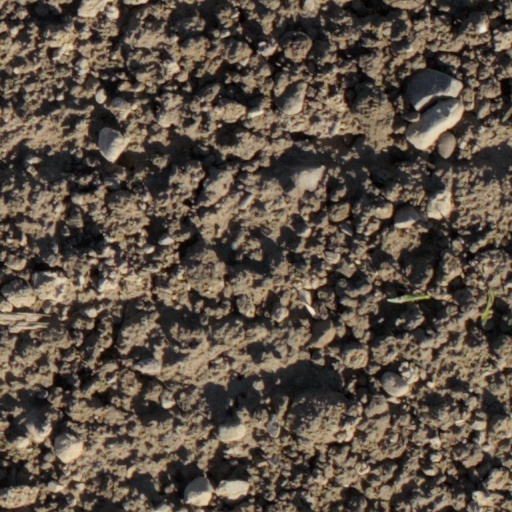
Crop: wheat